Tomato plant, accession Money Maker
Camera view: horizontal (90 deg, fisheye); turntable rotation: 240 degrees
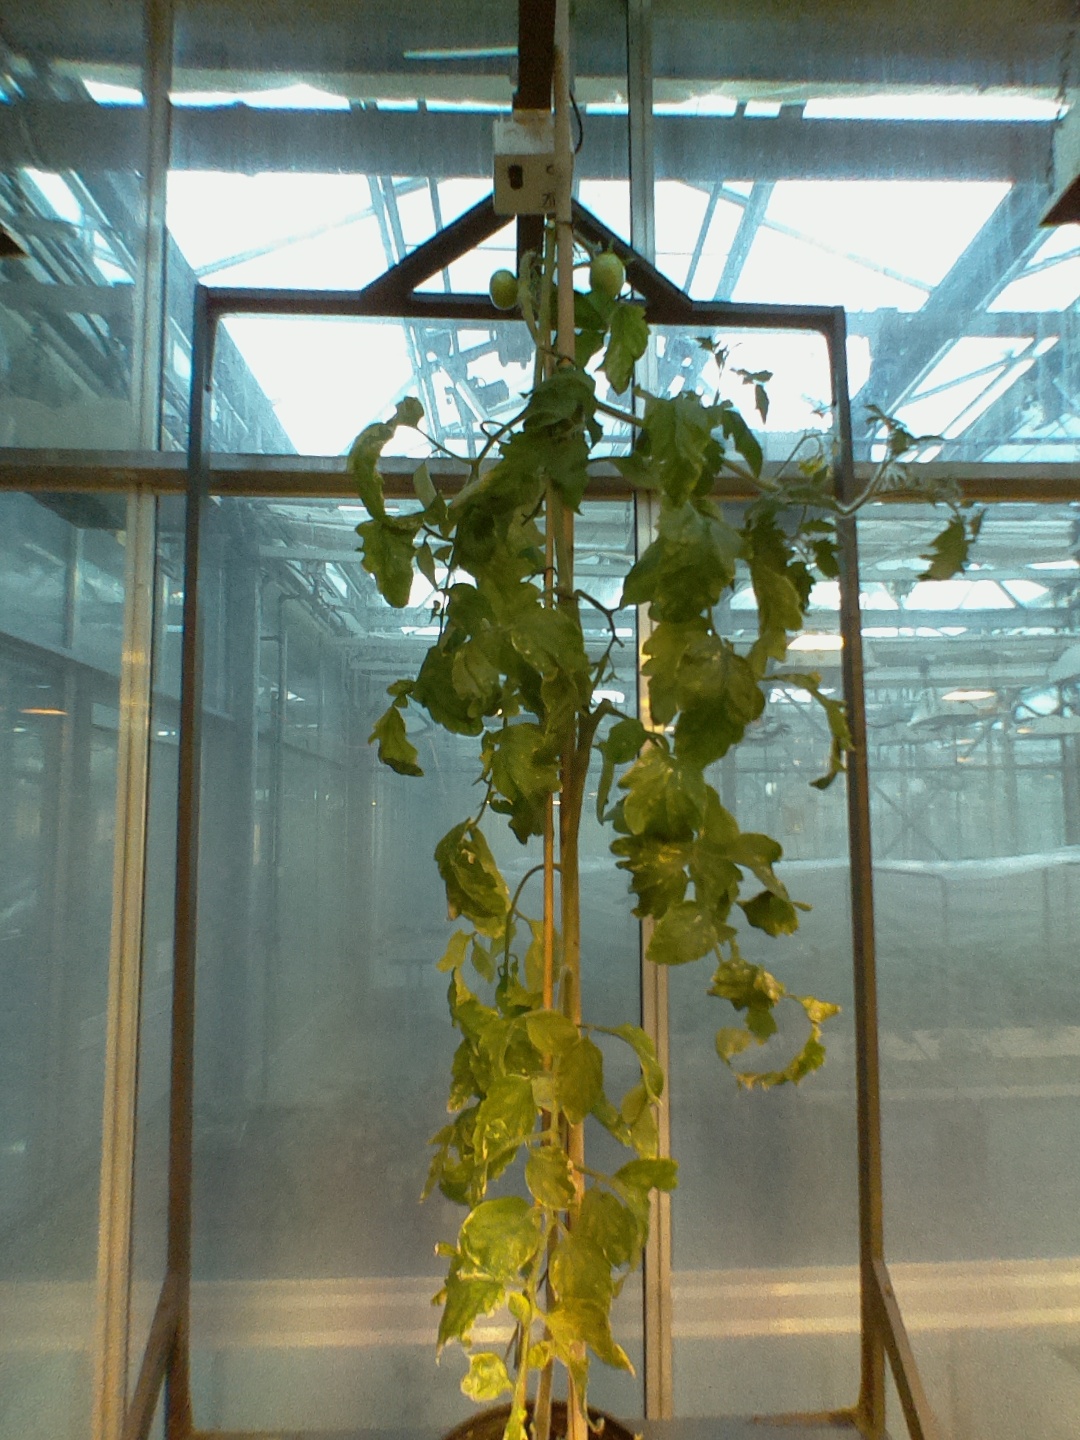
BBCH growth stage 78: 80% -90% of final fruit size